Horse the Band

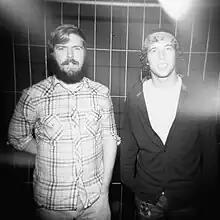
Vocalist Nathan Winneke (left) and keyboardist Erik Engstrom in 2008

In early 2008, Prophet was asked to leave the band. In March, the band embarked on their "Earth Tour", a self-funded, self-booked, and self-promoted tour of 47 countries in 90 days. The band was able to complete the tour with the help of drummer Jon Karel from The Number 12 Looks Like You. The band released a ten-hour, seven-DVD film chronicling their travels in 2010. The film was submitted to SXSW and Sundance but was not screened, and was later released for free online. Bassist Dashiel Arkenstone amicably left the band after the tour, citing the difficulty of the band's lifestyle and tour schedule. Drummer Jon Karel, having been hired as a substitute, returned to his activities in The Number 12 Looks Like You, leaving only Engstrom, Isen and Winneke.